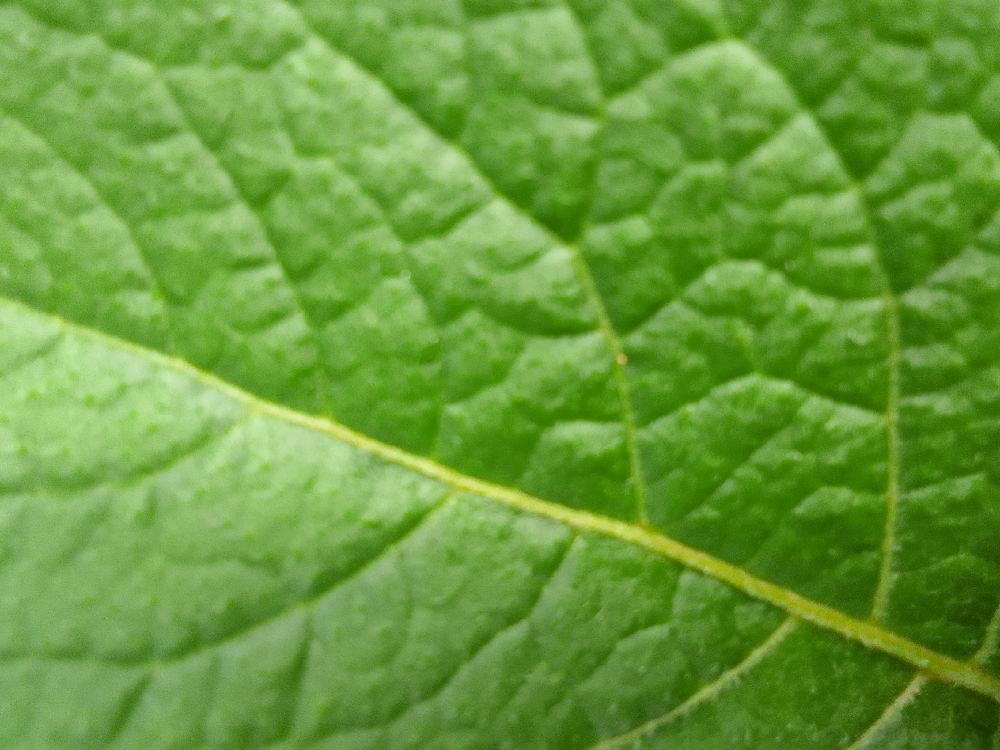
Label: Healthy